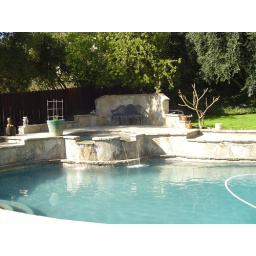
the waterfalls and the ugly green pot has the tomato plant in it